Dimitar Anakiev

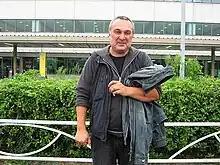
Dimitar Anakiev at Fukuoka Airport in 2007. Photo: Richard Gilbert

Dimitar Anakiev (Dimitar Grigorov Anakiev) is an independent filmmaker, writer and poet, who was born in Belgrade in 1960. He completed his medical training atin the Faculty of Medicine at University of Niš in Niš, Serbia, in 1986 and worked for seven years as a medical doctor. He resided in Slovenia, beginning in 1987, but shortly thereafter and without warning found himself among the victims of administrative ethnic cleansing ("Erased"), the result of secret illegal action enacted 26 February 1992 by the democratic Slovenian government one year after the disintegration of the state of Yugoslavia. For 10 years Anakiev was compelled to live without personal documents (such as passport or personal identification), rendering him an invisible prisoner of the Slovenian democracy. At this point he purchased a small video camera and began his film career, in an attempt to make himself and other marginal Balkan people visible. The success of his films (including winning the Slovenian national film award) has made it possible for Anakiev to continue filmmaking as a producer, director and writer. His company, Dimitar Anakiev Films s.p.-DAF (now Anakiev Production) specializes in socially engaged films of the Balkans in the post-communist era. Anakiev is a founding member of the "Slovenian Director Guild", and a member of the "Slovenian Filmmaker Association".